Will Young

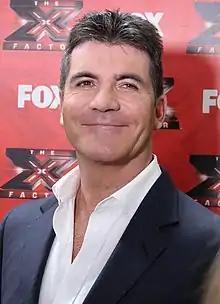
Simon Cowell, a judge and one of the executive producers of "Pop Idol", was highly critical of Young's audition

Young was born on 20 January 1979 in Wokingham, Berkshire, and is the second-oldest child of Robin Young, a company director of an engineering firm, and Annabel Young (née Griffith), a plant nursery gardener. Born six weeks premature, he was ten minutes older than his twin brother, Rupert who died in July 2020. He also has an older sister Emma.